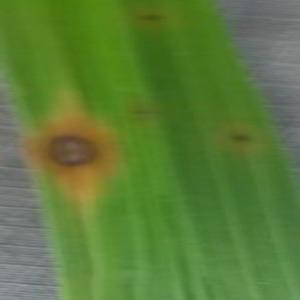
Disease: Brownspot